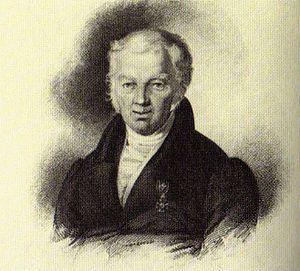
Le chemin de fer hippomobile Budweis-Linz-Gmunden, ouvert par sections entre 1827 et 1836, était la seconde voie ferrée du continent européen, après celle de Saint-Étienne à la Loire, et servait principalement au transport du sel de la région de la Haute-Autriche, le Salzkammergut, vers la Bohême. Dans les années 1855 – 1856, la traction hippomobile fut remplacée par des locomotives à vapeur entre Linz et Gmunden. Sur le parcours montagneux entre Linz et Budweis, l’emploi de locomotive n'était pas possible en raison des courbes de rayon trop restreint et des fortes déclivités. Ainsi, en 1873, fut construite une ligne alternative selon un autre tracé entre Linz et Budweis. Le service ferroviaire hippomobile fut interrompu en décembre 1872.